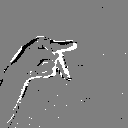
ASL letter: p